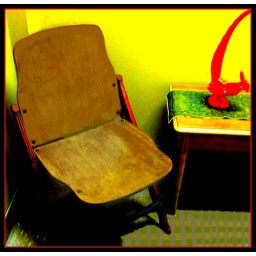
brown wooden chair in the corner with bright orange rooster on a table